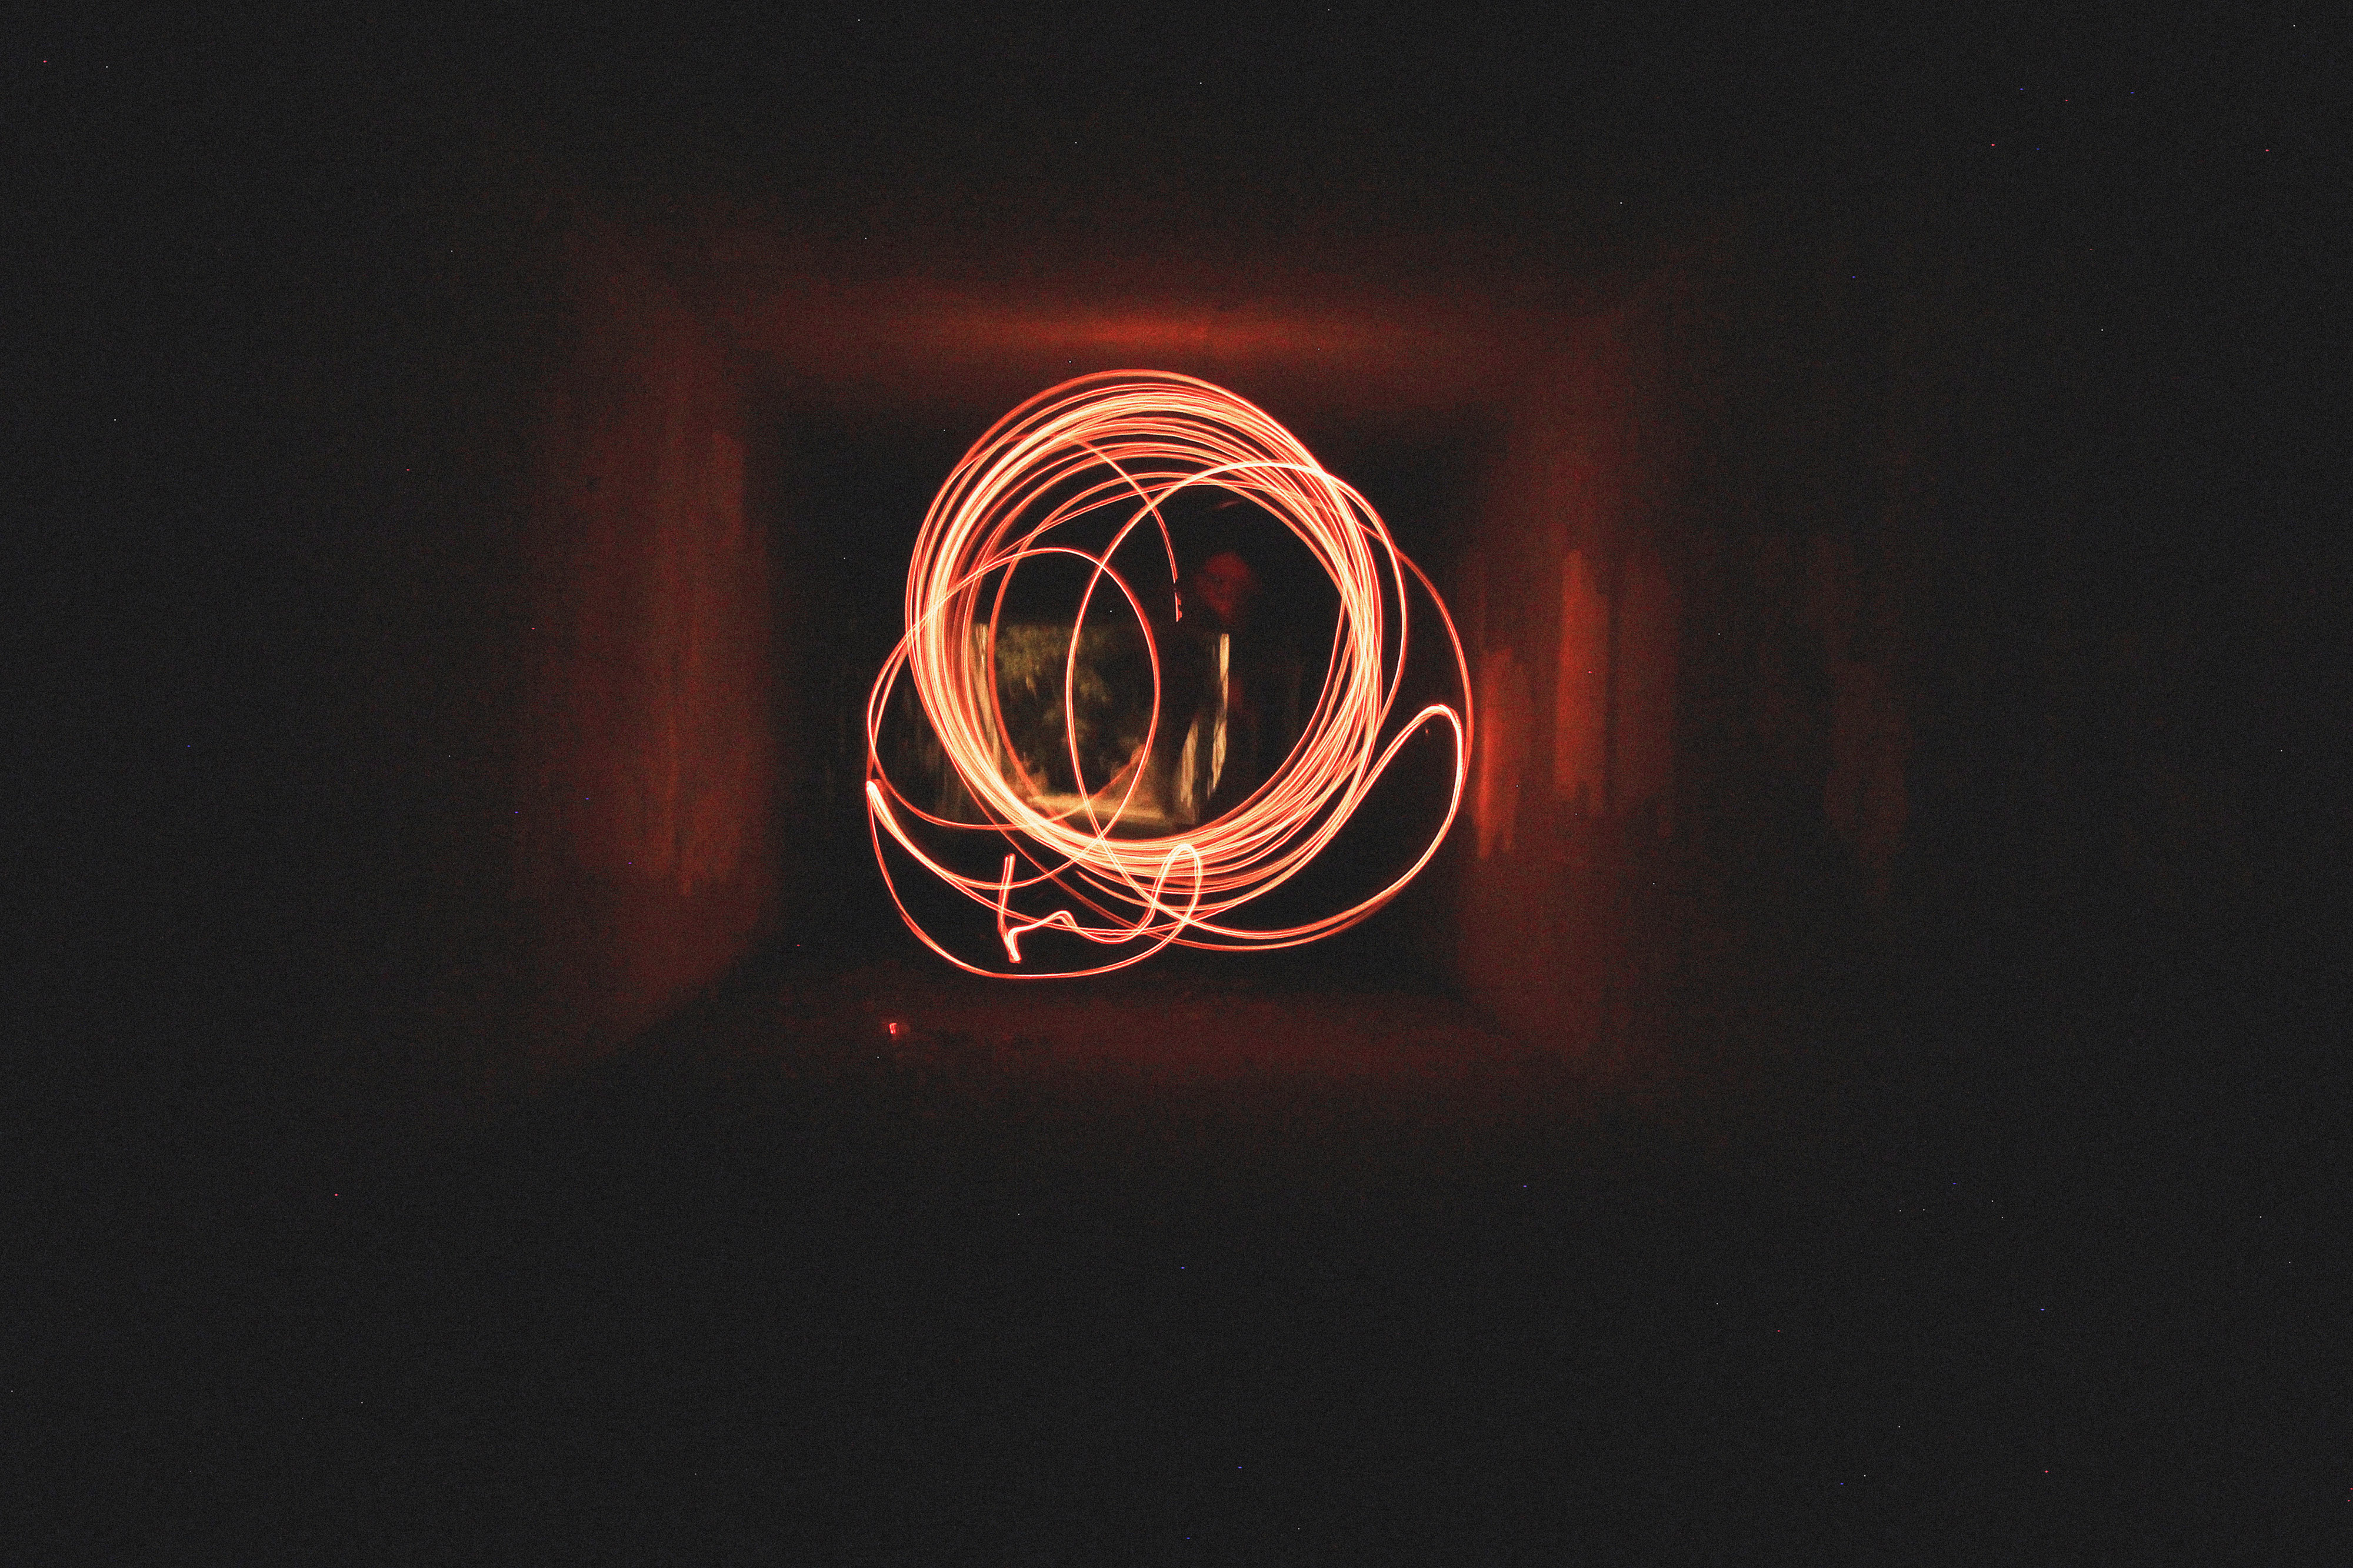
poi, light, dance, circle, performing arts, font, graphics, darkness